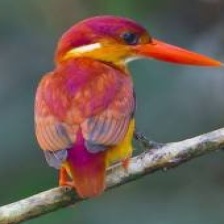
Species: RUFOUS KINGFISHER
Scientific name: CHLOROCERYLE INDA